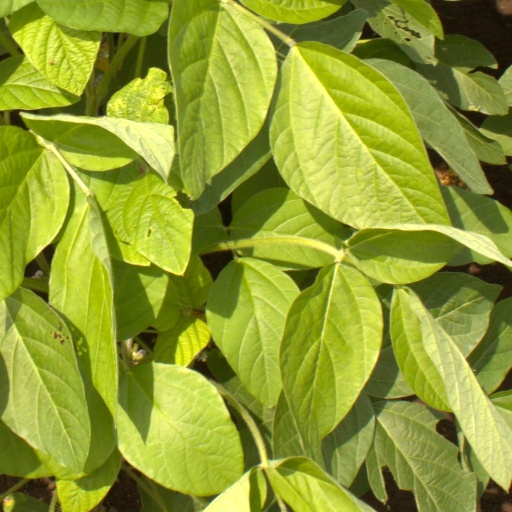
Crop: soybean